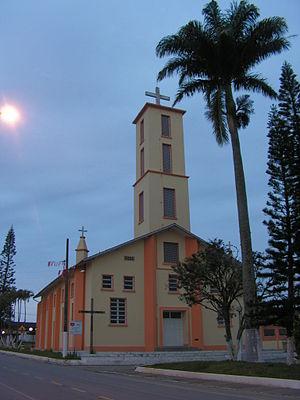
Penha est une ville brésilienne du littoral nord de l'État de Santa Catarina.